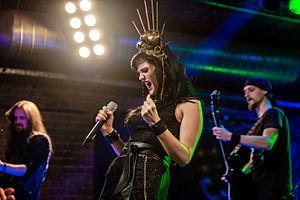
Xandria est un groupe de metal symphonique allemand, originaire de Bielefeld. Le groupe est initialement formé en 1994 et séparé en 1997. En 1999, sur une nouvelle initiative de Marco Heubaum, Xandria est reconstitué avec le bassiste Roland Krueger, ainsi que d'autres membres du dernier groupe de ce dernier. Le groupe se fait repérer par Drakkar Entertainment et signe au label en 2002. Il sort son premier album Kill the Sun.